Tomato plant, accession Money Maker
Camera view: tilt-top (135 deg); turntable rotation: 300 degrees
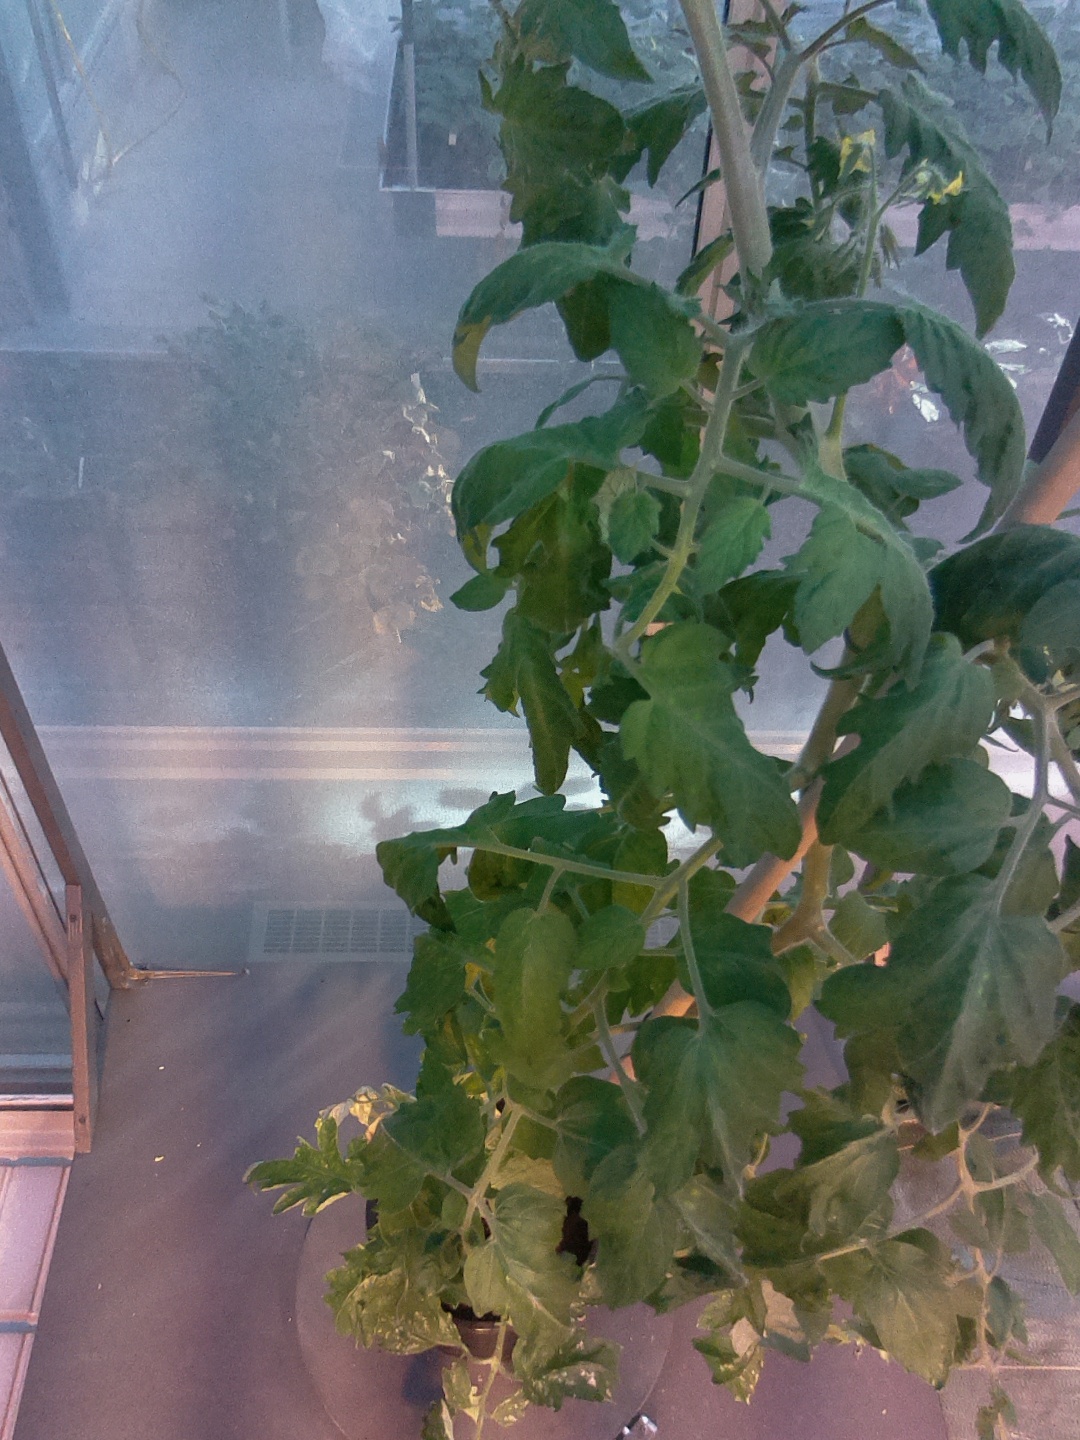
BBCH growth stage 67: Full flowering, 70%-80% of flowers open, more petals falling